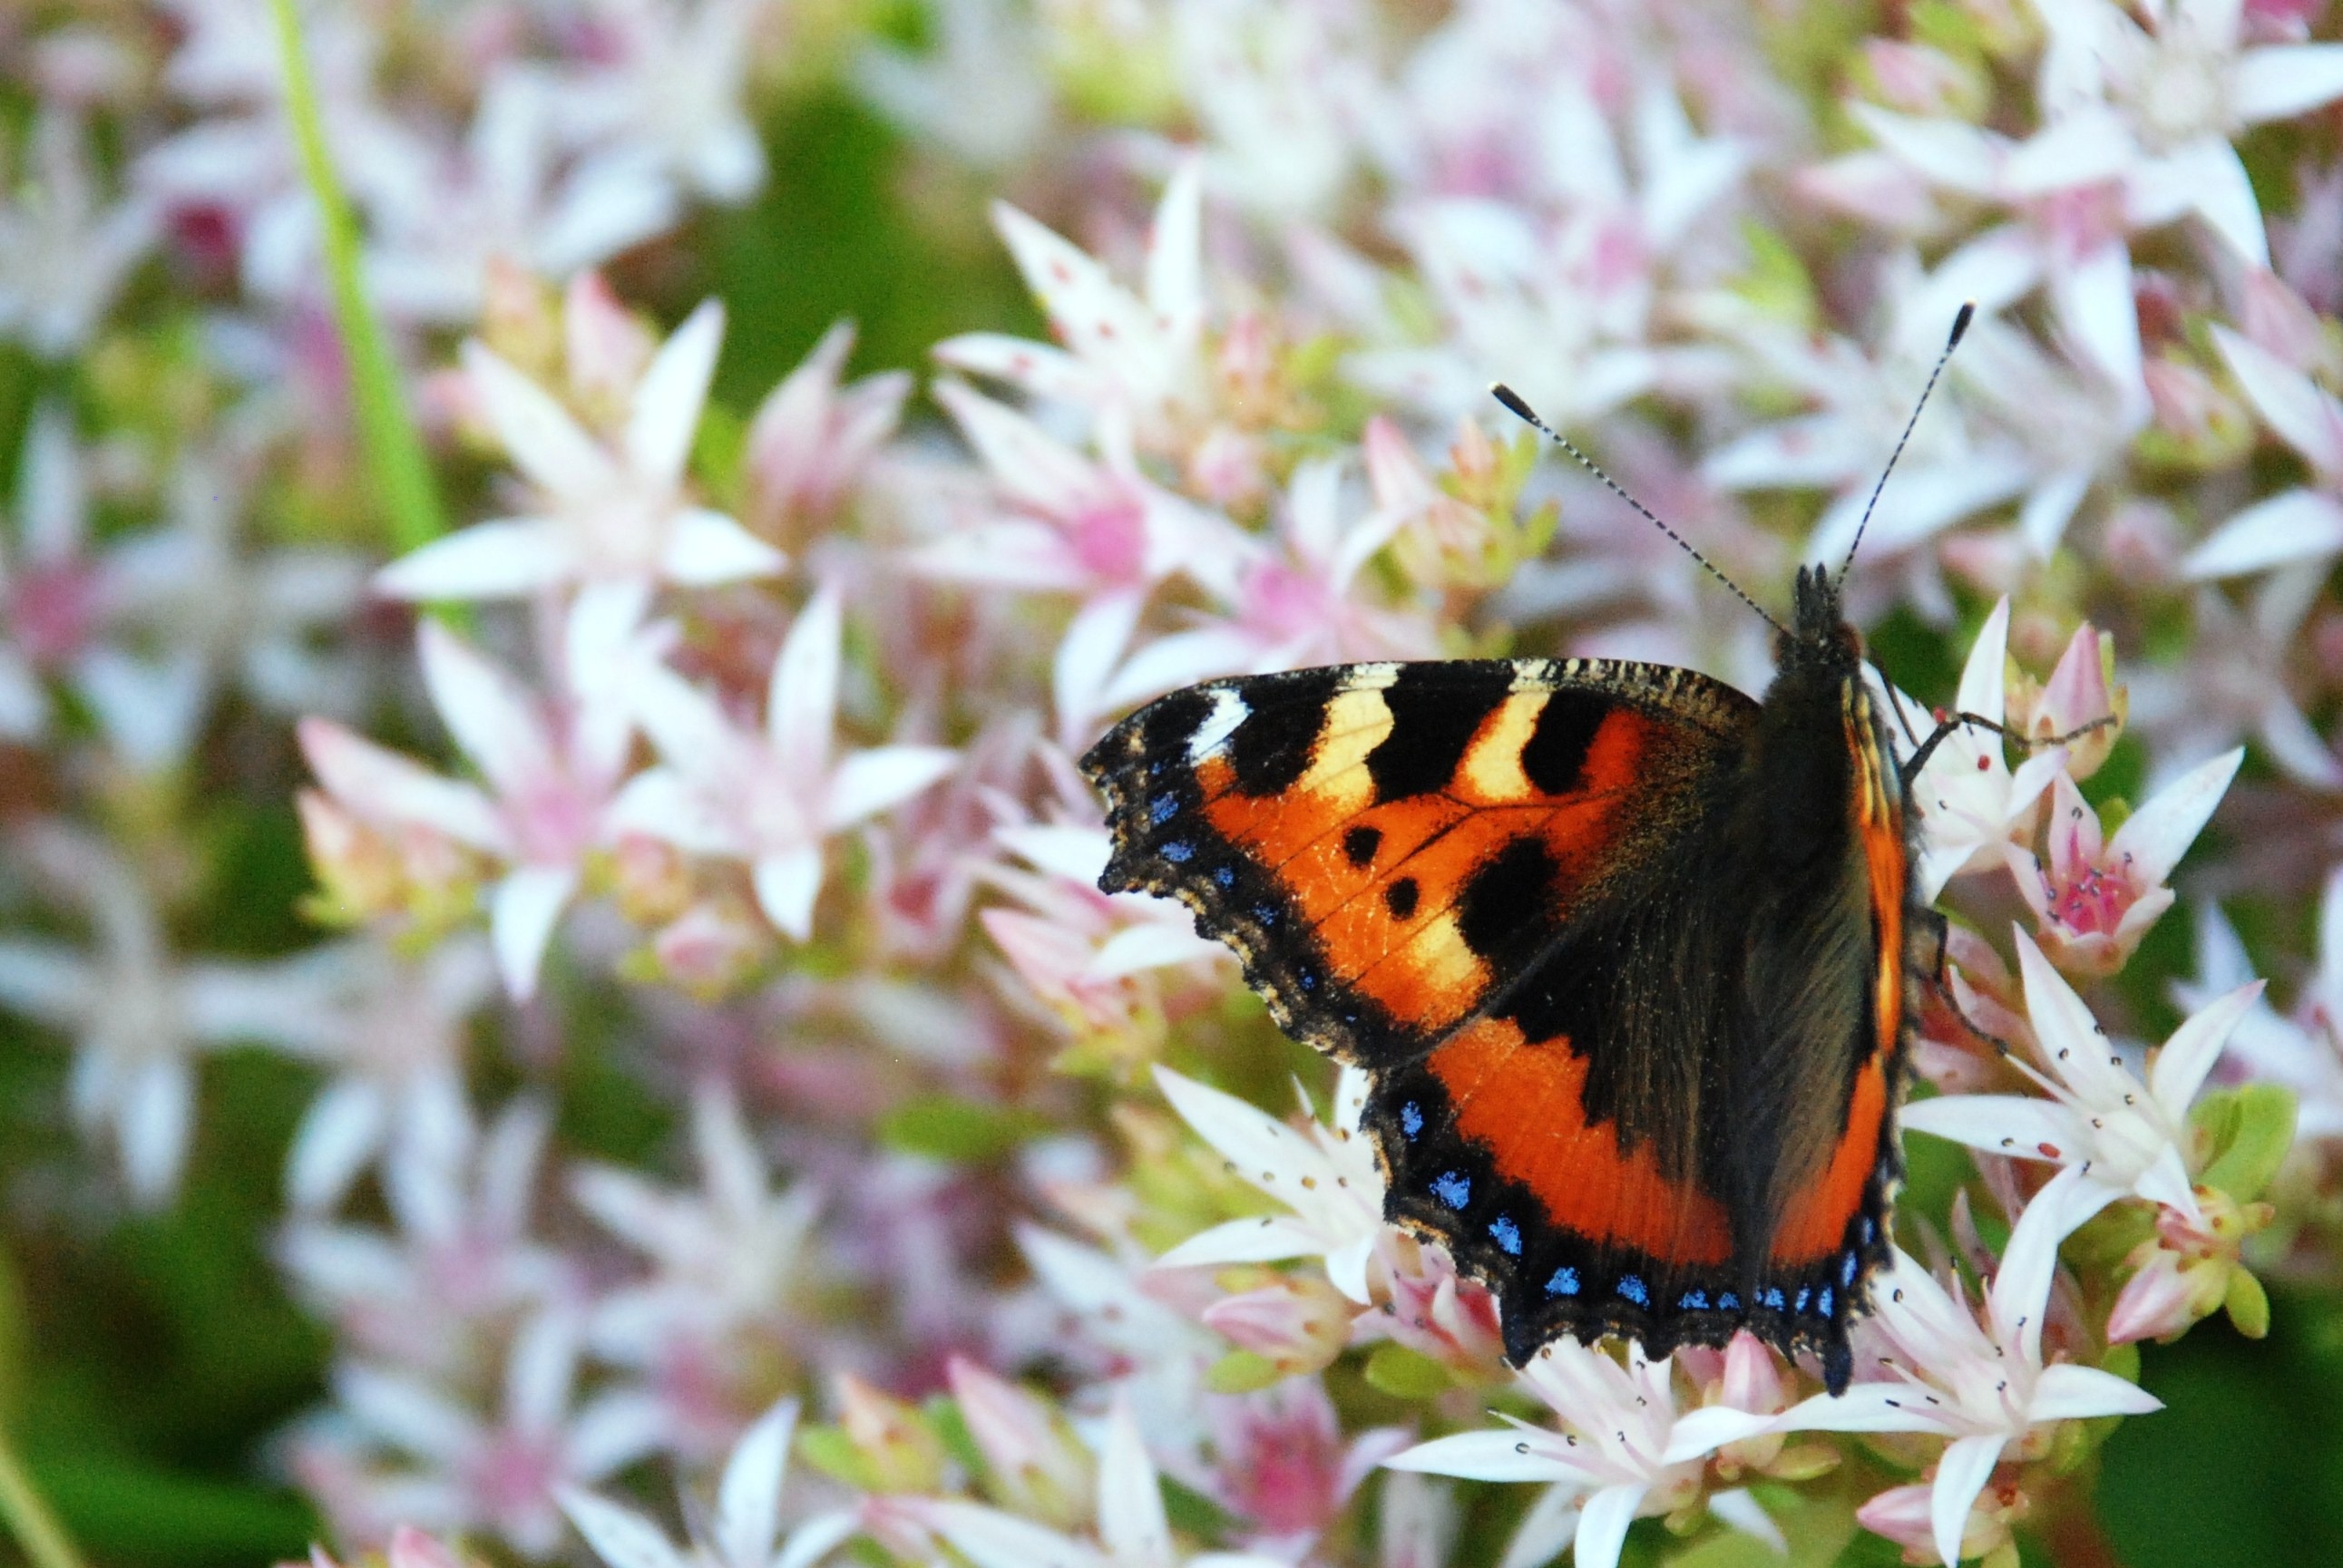
nature, plant, sky, leaf, flower, petal, wildlife, spring, insect, botany, butterfly, garden, flora, fauna, invertebrate, wildflower, close up, butterflies, nectar, macro photography, pollinator, moths and butterflies